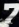
Number: 7